Helmet camera

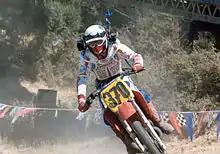
An early helmet cam. Provided by Aerial Video Systems, worn by Dick Gracia and broadcast live via microwave on ABC from the 500 World Championship at Carlsbad Raceway on June 28, 1986.

Archives containing photos of helmet cameras have surfaced over the last decade. One shows Denver Broncos backup quarterback Jacky Lee wearing a helmet camera at football practice in 1965. A mocked-up helmet camera appears in the opening scenes of "The Private Afternoons of Pamela Mann," released in 1974, used by a character for voyeurism. Another early and more noble helmet video camera was a 1977 head-mounted camera designed to convert images into tactile sensations for the blind.